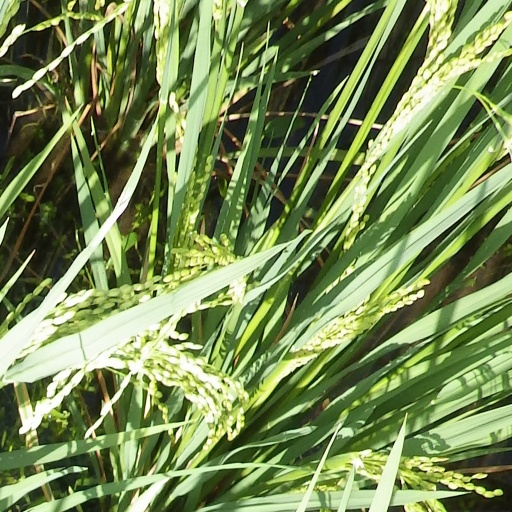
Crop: rice